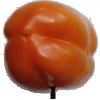
Label: orange_pepper